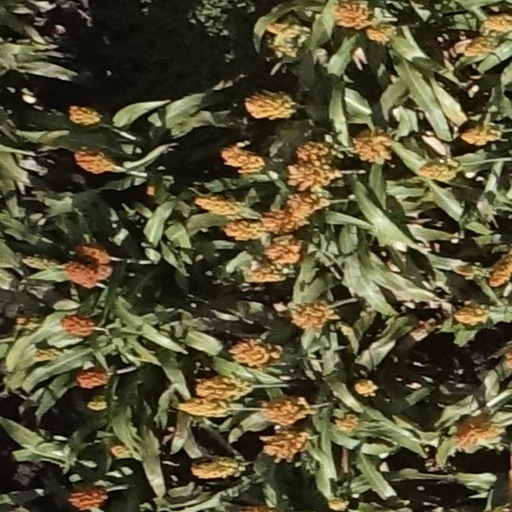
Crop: sorghum